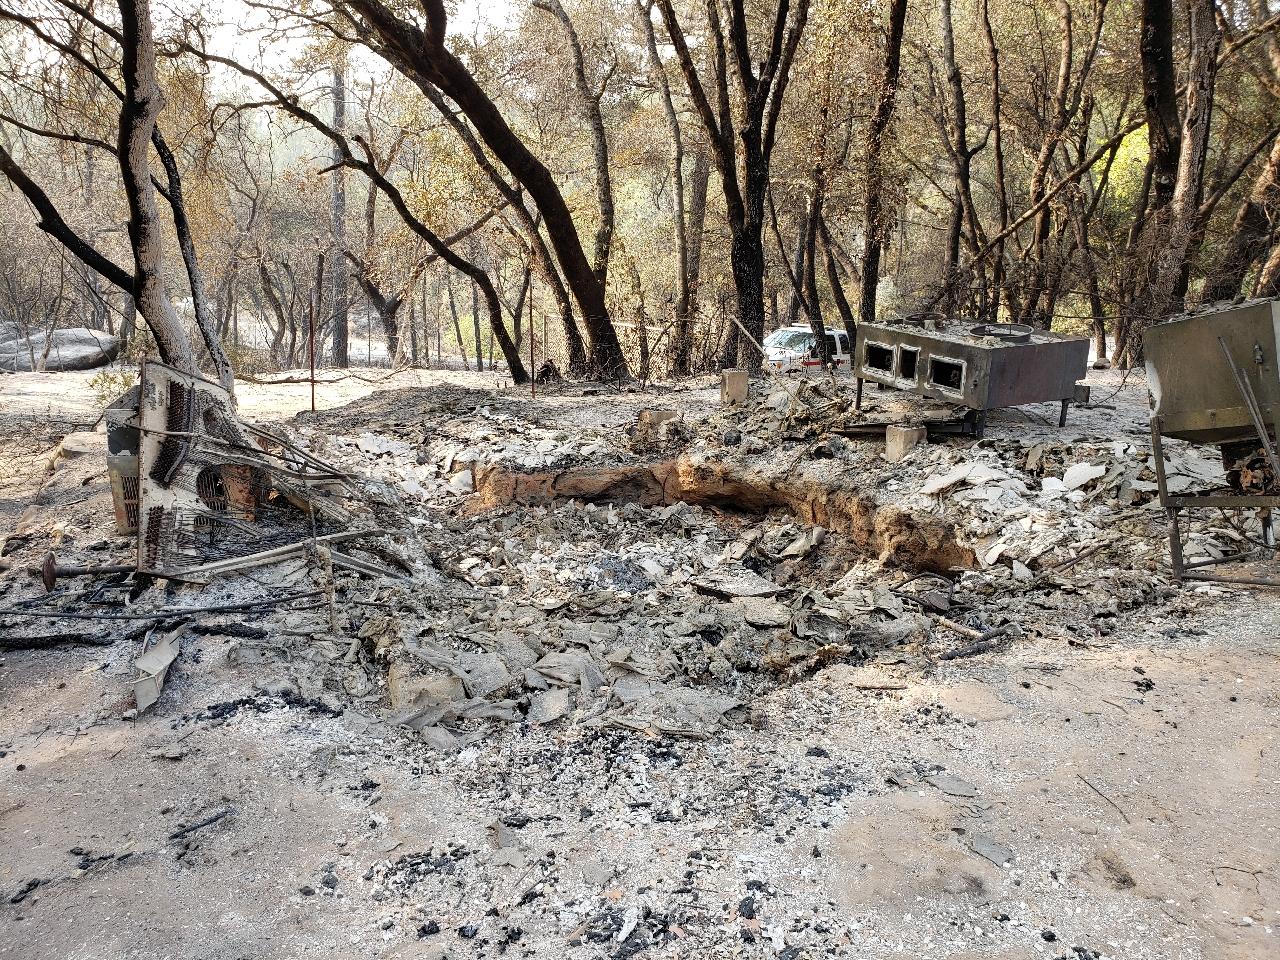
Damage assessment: destroyed